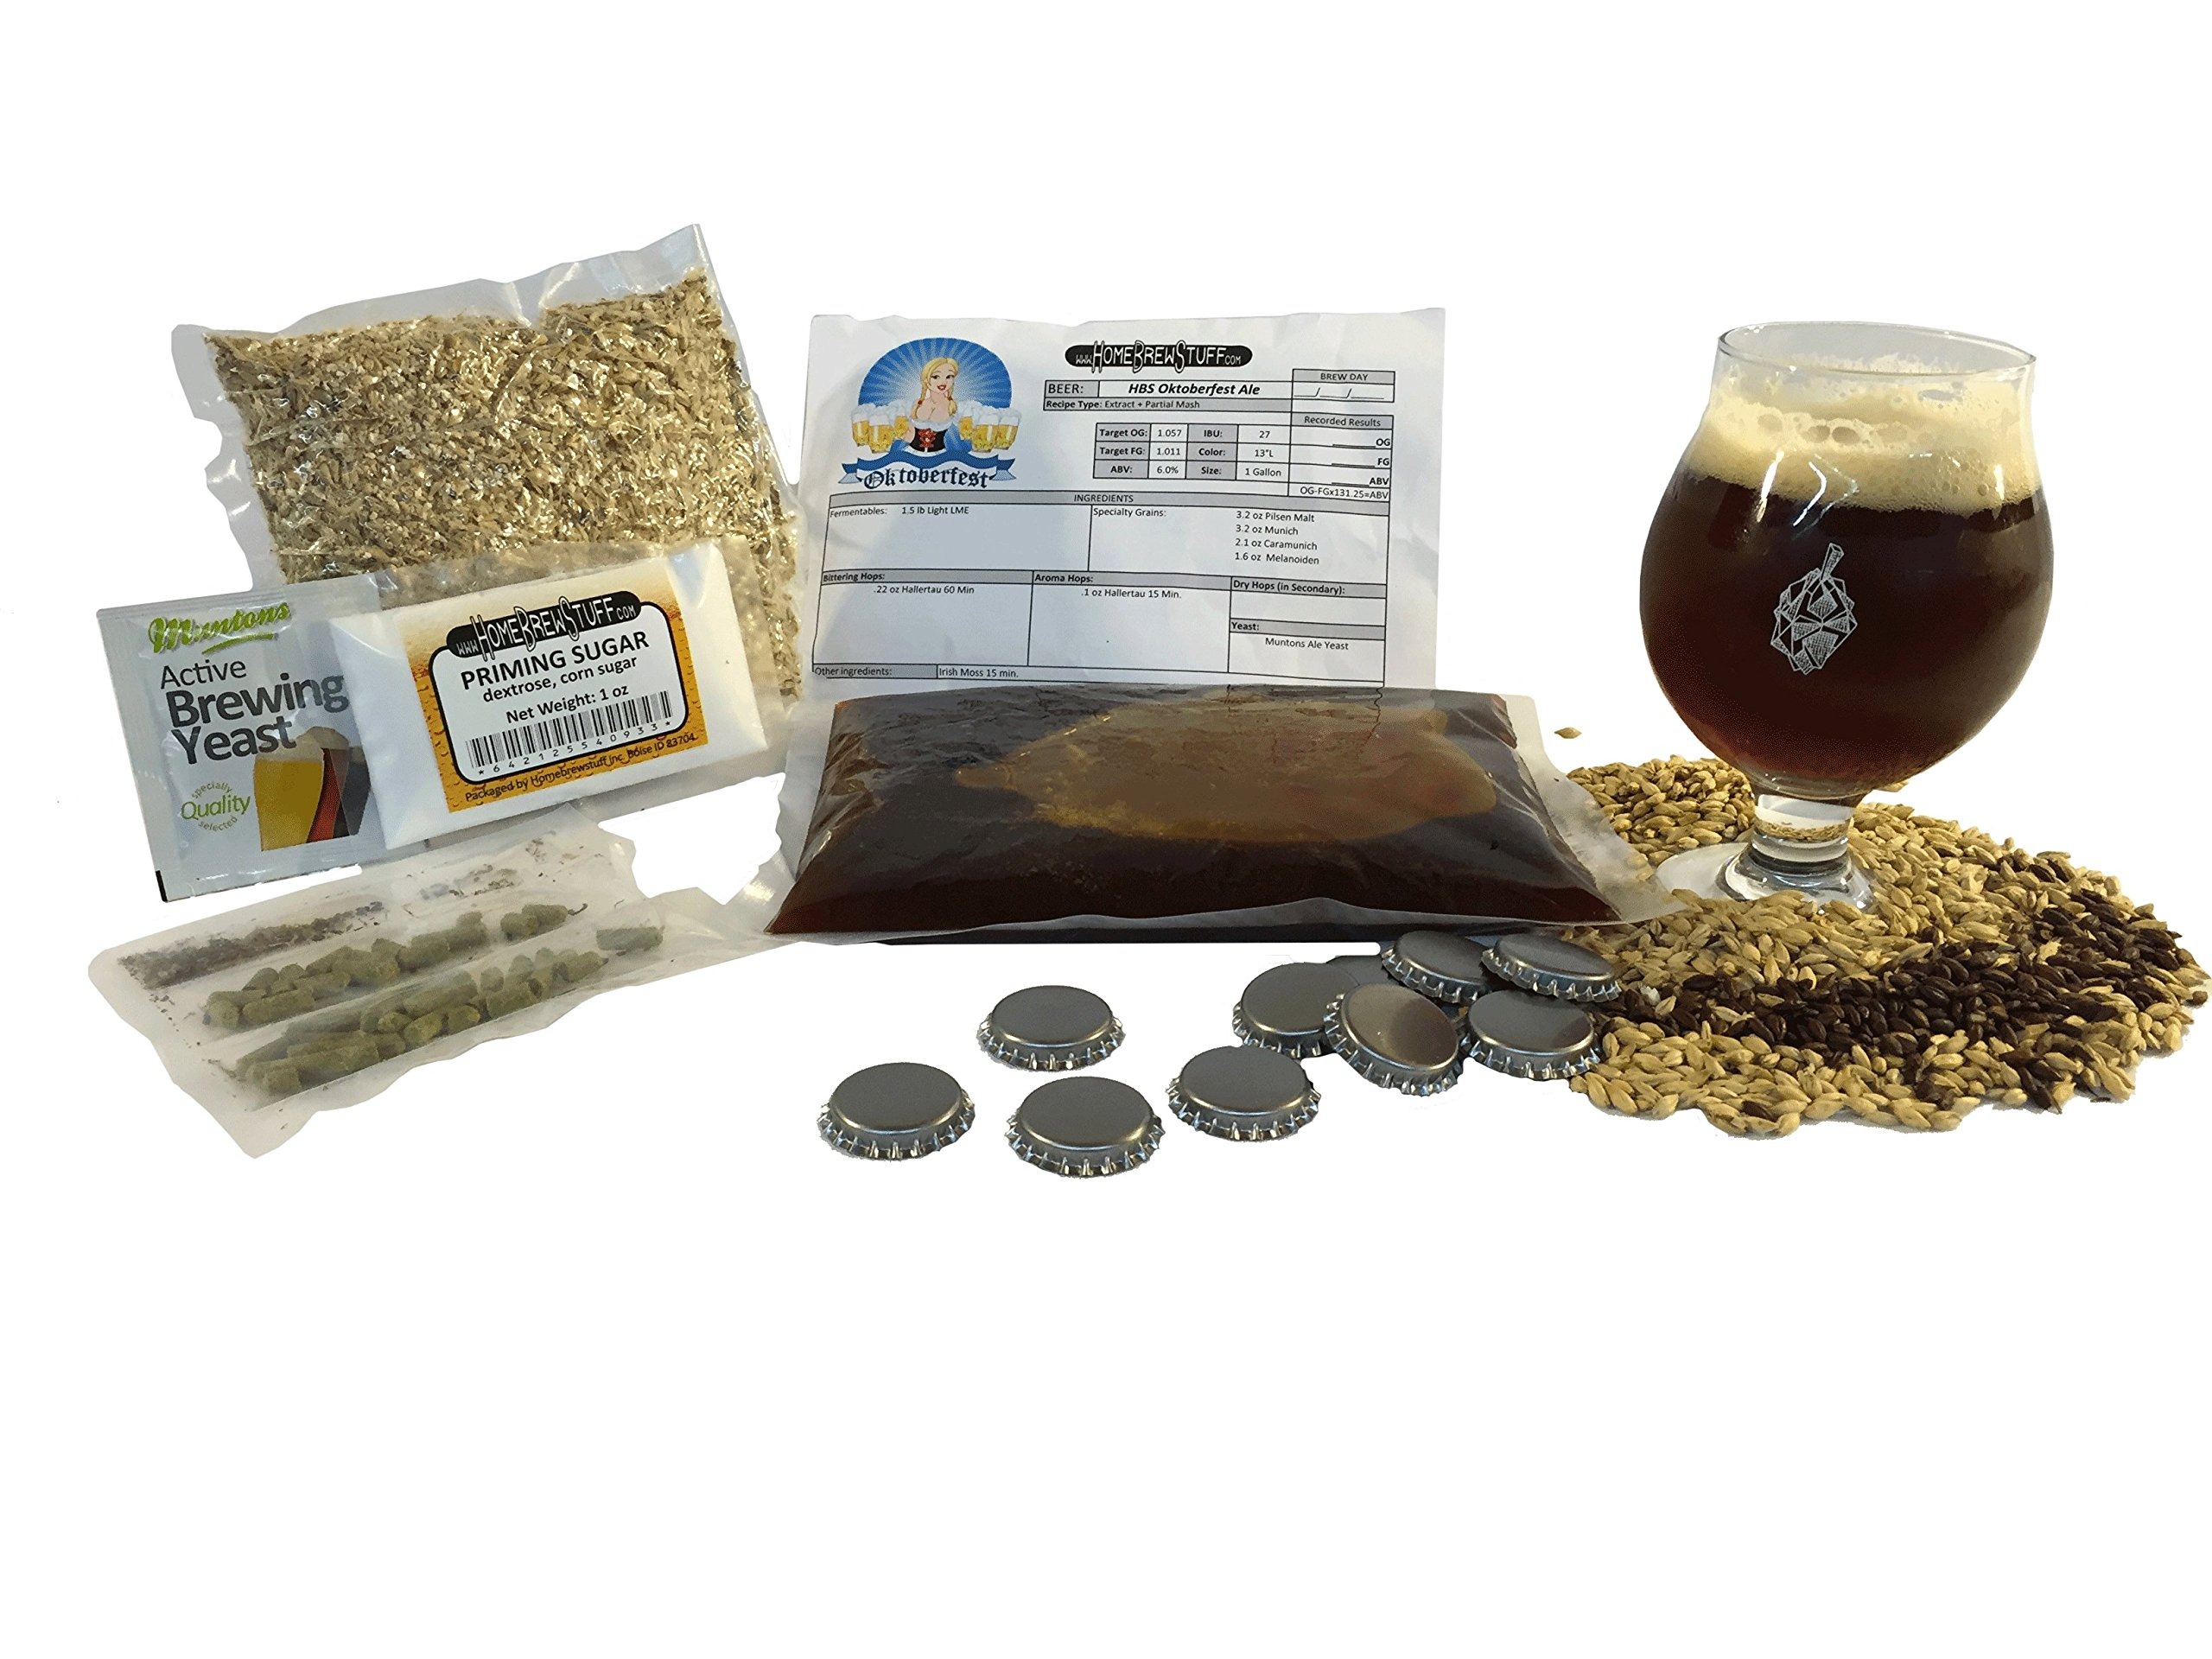
Item Name: HomeBrewStuff 1 Gallon Table Top Nano-Brew Greenbelt Pale Ale (Partial Mash) Recipe Kit (Without HBS Booster)
Bullet Point 1: Complete 1 gallon beer making ingredient recipe kit (9-10 12-ounce bottles)
Bullet Point 2: Includes: liquid malt, grains, hops, ale yeast, straining bag
Bullet Point 3: Bonus Includes: no-rinse sanitizer, priming sugar, and bottle caps
Bullet Point 4: Takes 3 to 4 weeks start to finish
Bullet Point 5: Perfect size for our HomeBrewStuff Table Top Nano-Brewery
Product Description: <b>The HomeBrewStuff Nano-Brewery 1 Gallon Beer Ingredient Kit</b> <br>From our signature Nano-Brewery collection comes our Greenbelt Pale Ale recipe kit. <br>Our version of the perfect pale ale is named after the beautiful and scenic Boise Greenbelt along the Boise River. Similar to the Boise River, this ale is crisp, clean, and refreshing on a summer day. Has a balance of maltiness and bitterness. A simple malt base with caramel, toasty flavors being contributed simply from by 60L Crystal malt. Balancing this nicely is the citrus-like bitterness from cascade hops. In addition to the cascade hops, perle hops are added to tame the citrus and add a subtle earthy/pine characteristic. Finishes and ready to drink in 3 to 4 weeks. <b><br>Designed to pair perfectly with any of our 1 gallon Nano-Brewery Kits.</b> <br>Og: 1.055 <br>Fg: 1.011 <br>Abv: 5.8% <br>Ibu: 10 <b><br>If you choose the option for The HBS Nano-Brewery Booster:</b> <br>You will receive one 6 oz package of HBS Nano-Brew Booster <br>Made from high quality Corn Solids, dry malt extract, and a special blend of yeast nutrient and energizer <br>These are specially tailored to compliment the recipe you ordered <br>Adds alcohol and body to any beer recipe without the dry, cidery taste <br>Each pouch of booster adds about 1.3% ABV per gallon batch. <b><br>Pictures are a representation of what comes in our kits. Your ingredients may differ slightly from the picture.</b>
Value: 128.0
Unit: Ounce

Price: 26.99